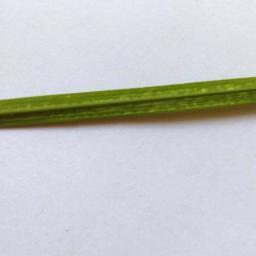
Label: Rice___Healthy